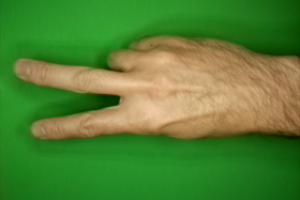
Label: scissors